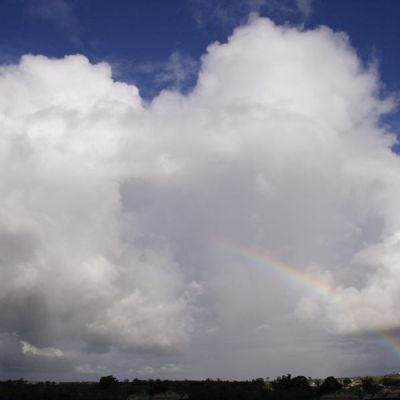
Cloud type: Cumulus (Cu)